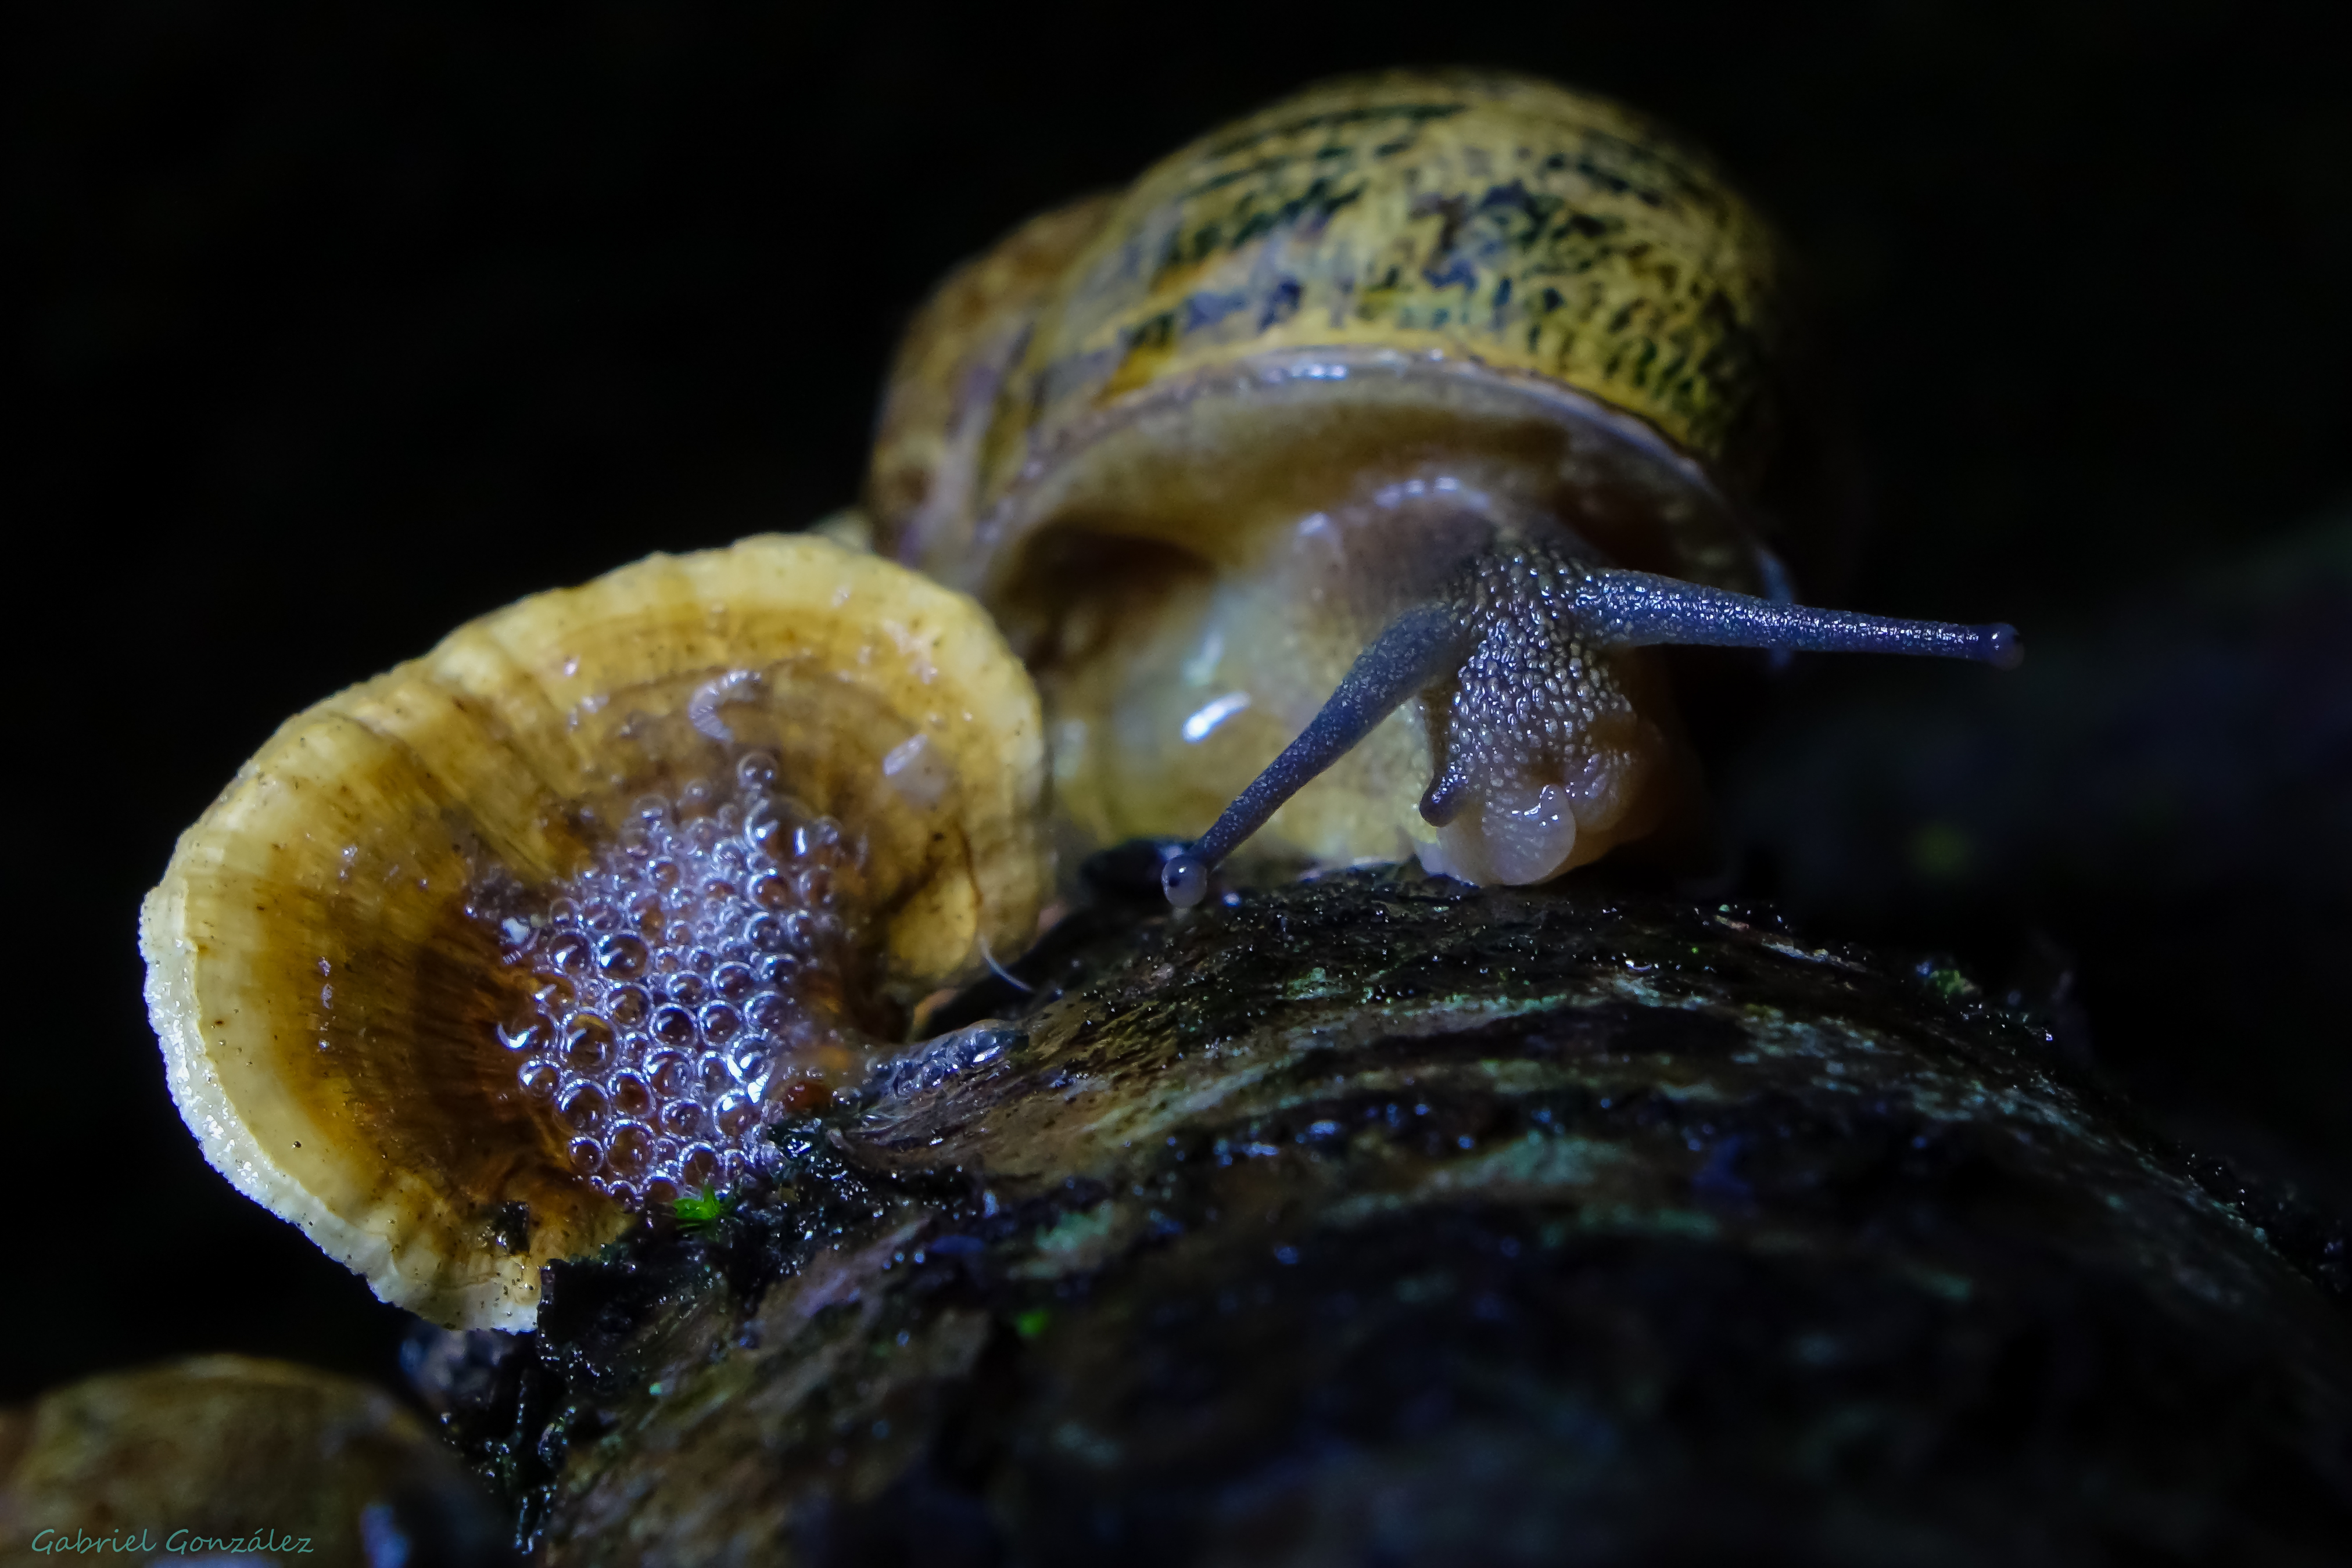
nature, photography, wildlife, macro, biology, fauna, invertebrate, close up, snail, animals, naturaleza, molluscs, snails, ggl1, gaby1, xovesphoto, animales, sonyrx10, rx10, caracoles, gphoto, gabrielcorua, xelodegalicia, macro photography, organism, sea snail, marine biology, snails and slugs